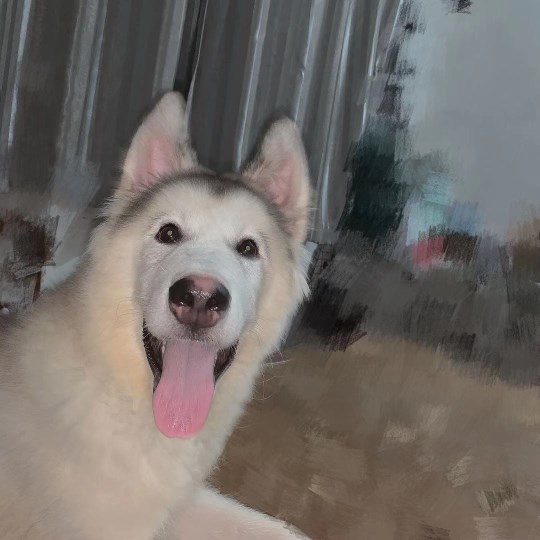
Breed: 1324-n000004-malamute